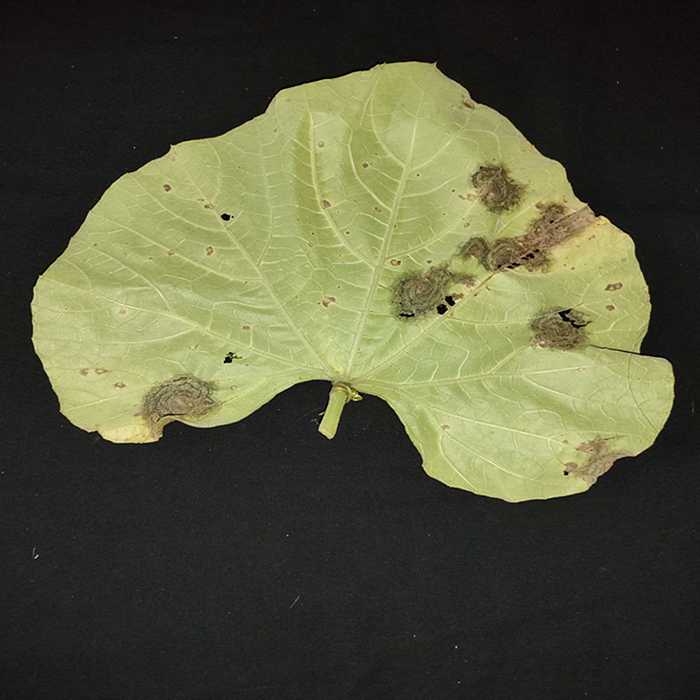
Plant: Bottle gourd
Label: Downey mildew